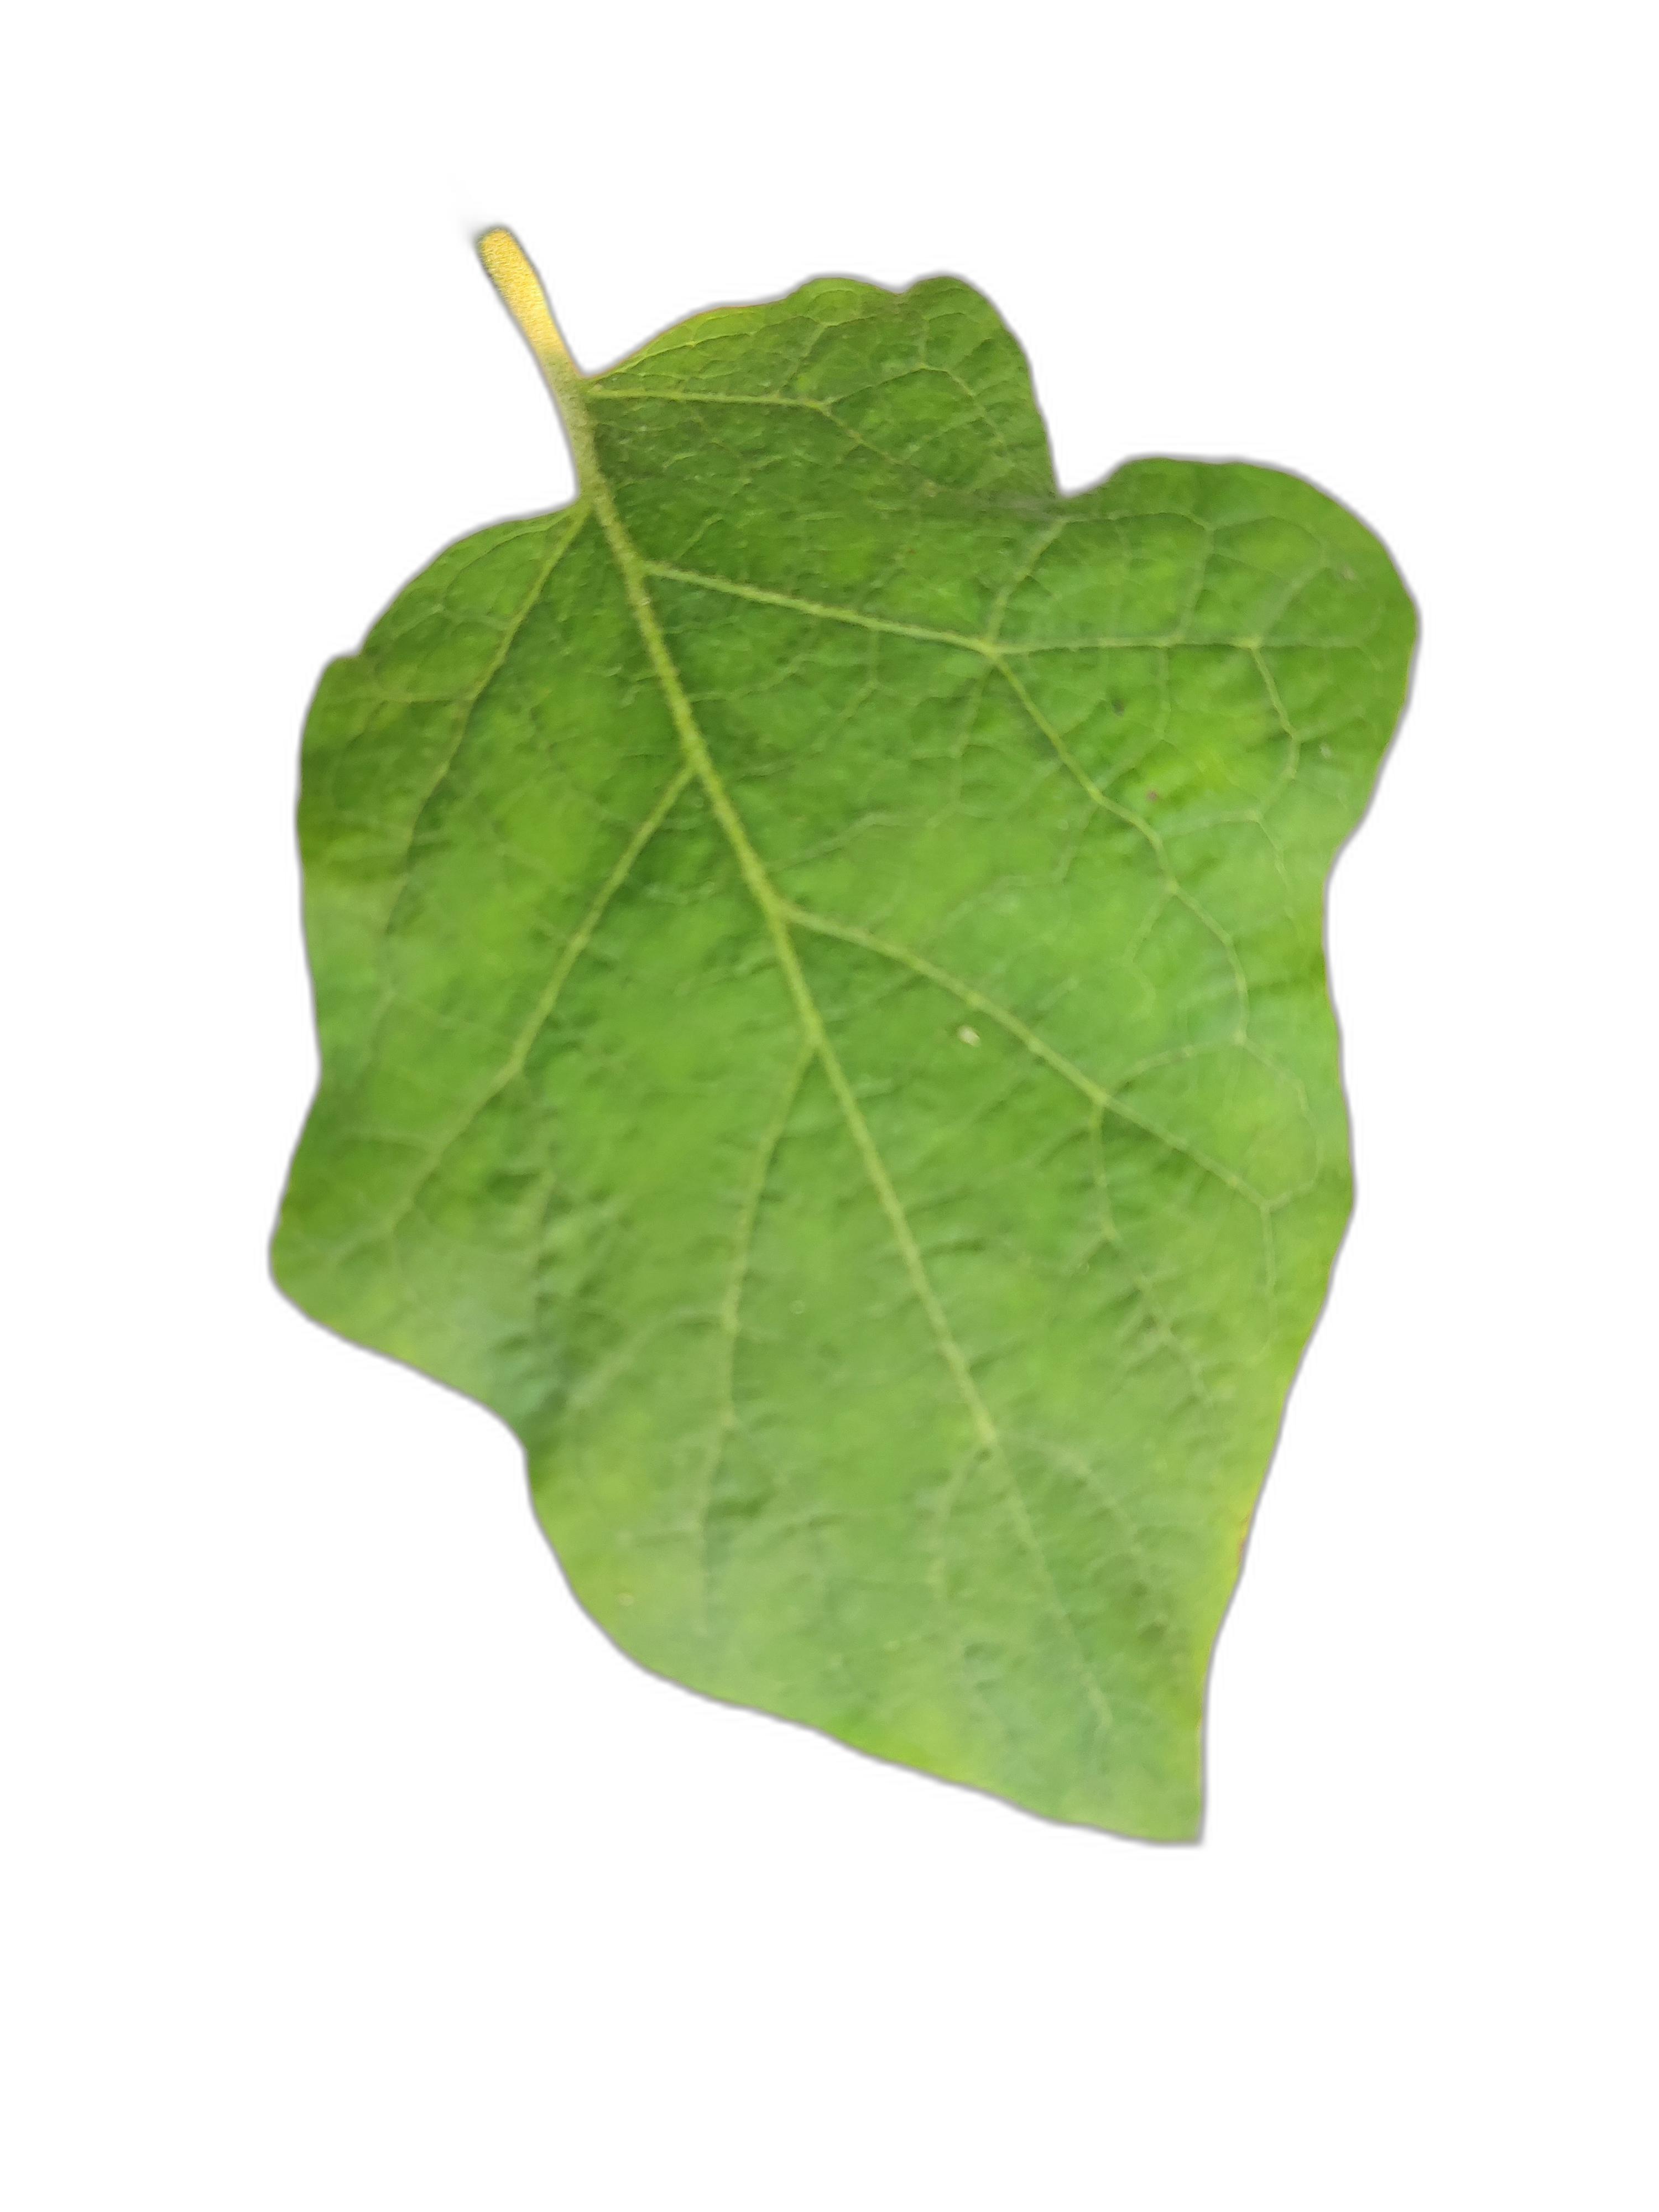
Label: Healthy Leaf